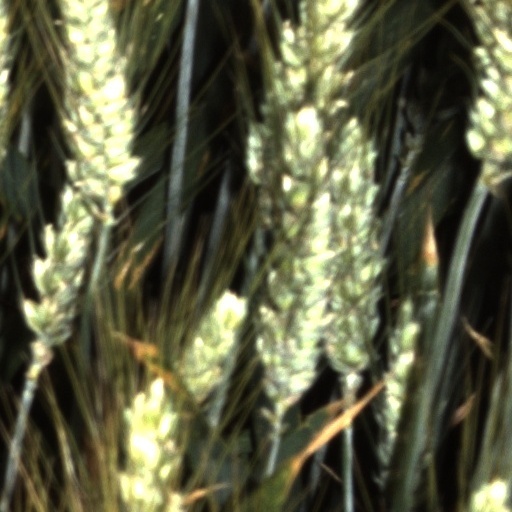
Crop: wheat